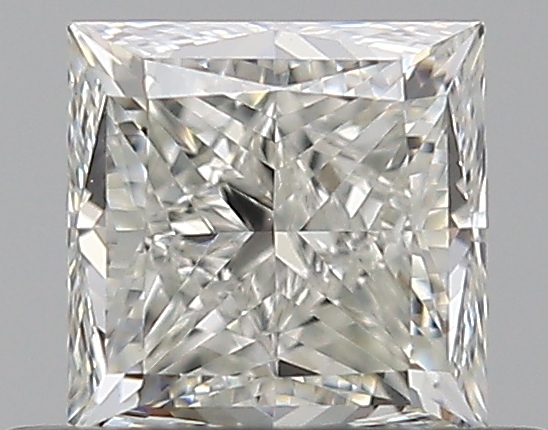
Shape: princess
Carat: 0.5
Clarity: VS1
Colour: I
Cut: VG
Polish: VG
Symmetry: GD
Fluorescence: ST
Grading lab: GIA
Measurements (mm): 4.06 x 4.05 x 3.07